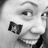
Emotion: happy